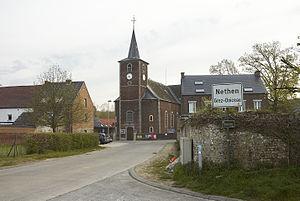
Nethen [netɛn] est une section de la commune belge de Grez-Doiceau située en Région wallonne dans la province du Brabant wallon.